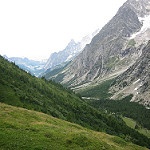
Scene: Outdoor